Annales florentini

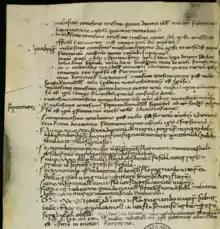
The "Annales florentini primi" in the Vatican manuscript. They are not in chronological order. At the top is the entry for the Florentine destruction of Montebuono in October 1135.

The Annales florentini (Florentine annals, Italian "Annali fiorentini") are the earliest annals of the medieval commune of Florence. They are written in Latin. There are two sets of annals overlapping in coverage: the "Annales florentini primi" covering the period 1110–1173 and the "Annales florentini secundi" covering 1107–1247. A later set covers the period 1288–1431.